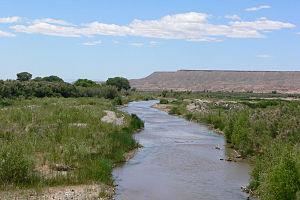
La rivière Virgin est une rivière longue de 322 km, affluent du Colorado au niveau du lac Mead, qui coule dans le sud-ouest des États-Unis. Sa source se trouve au sud-ouest de l'Utah, au Navajo Reservoir dans la Dixie National Forest, au nord du Parc national de Zion. En aval, l'eau de la rivière sert pour l'irrigation des cultures de coton.
La réserve indienne de Fort Mohave est située le long de la rivière Colorado, qui englobe actuellement 95,79 km² en Arizona, 51,12 km² en Californie, et 22,59 km² dans le Nevada. Établie à l'origine en 1870, la réserve abrite environ 1 100 membres de la tribu des Fort Mojaves, reconnue au niveau fédéral, une tribu de peuples Mohave reconnue par le gouvernement fédéral.